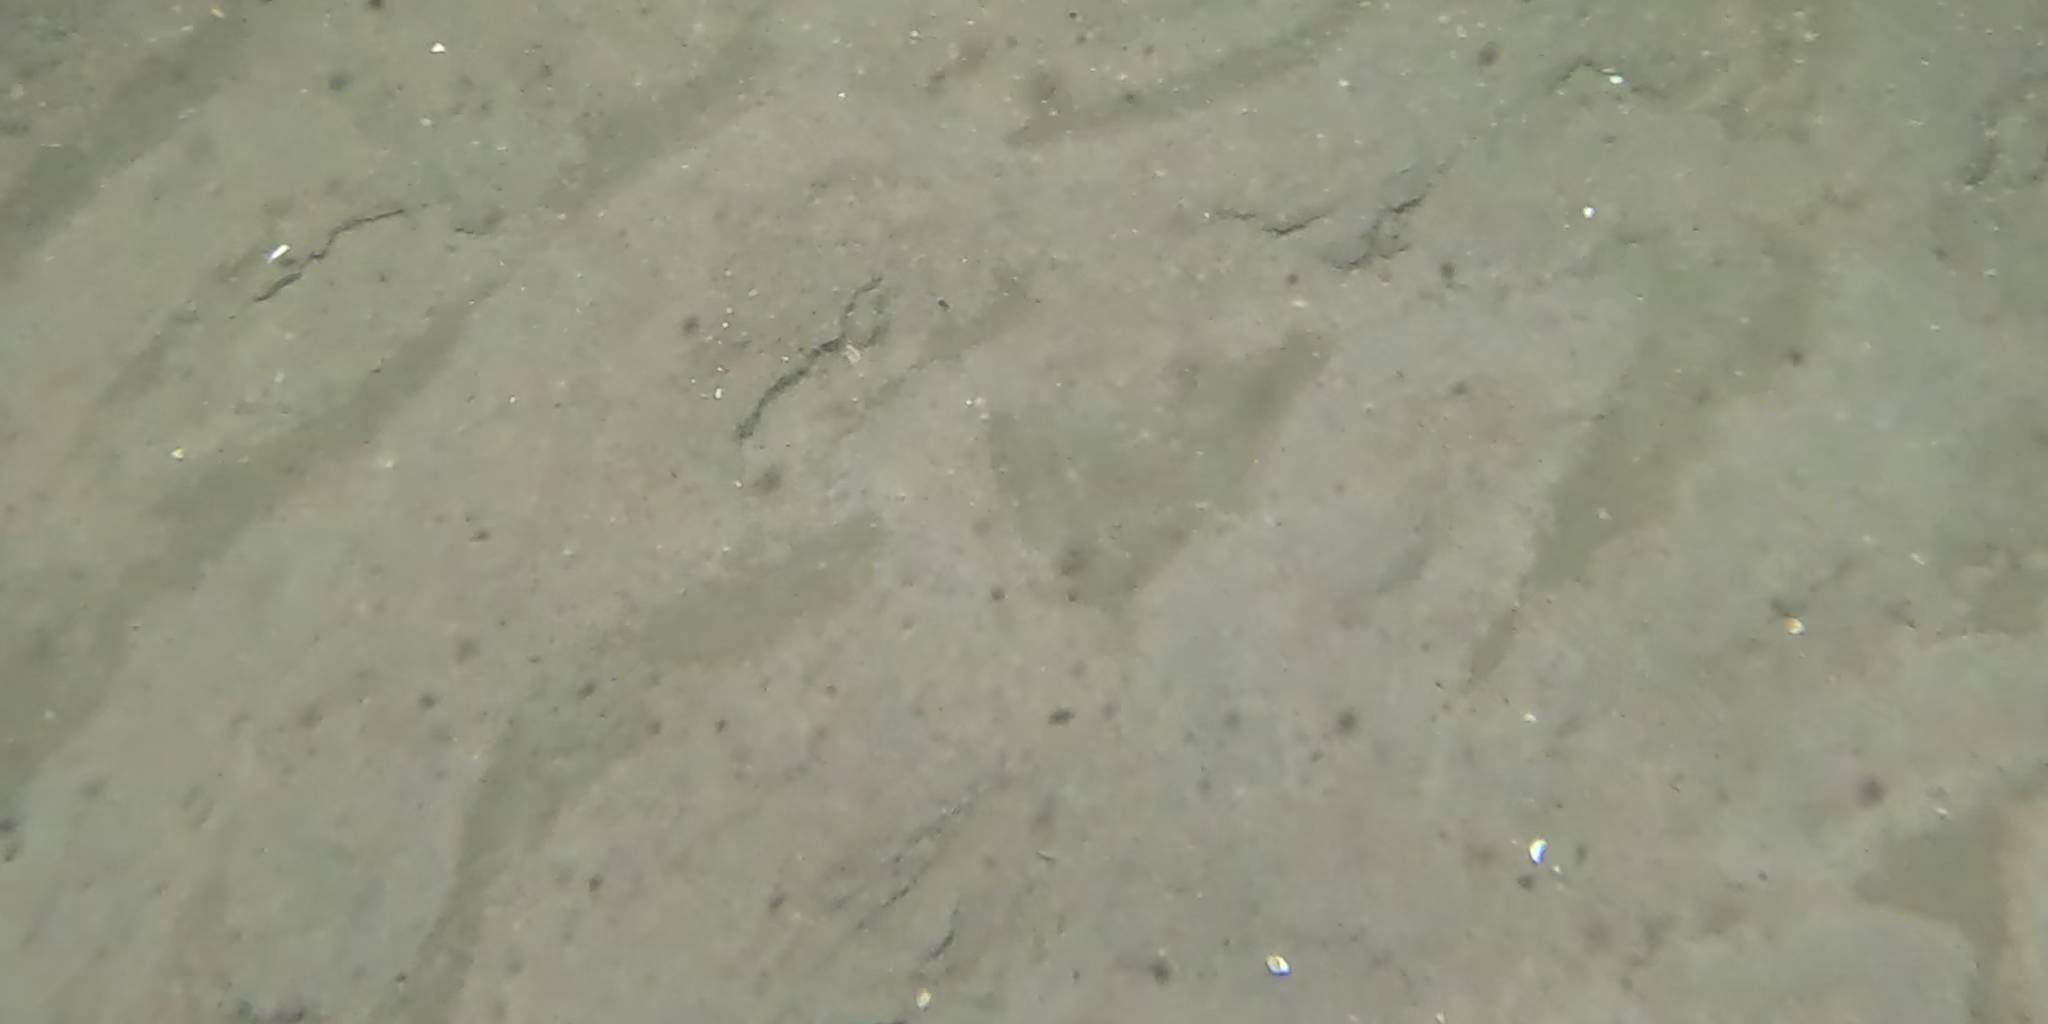
Seabed habitat: sand